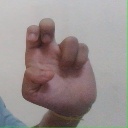
अक्षर: अ